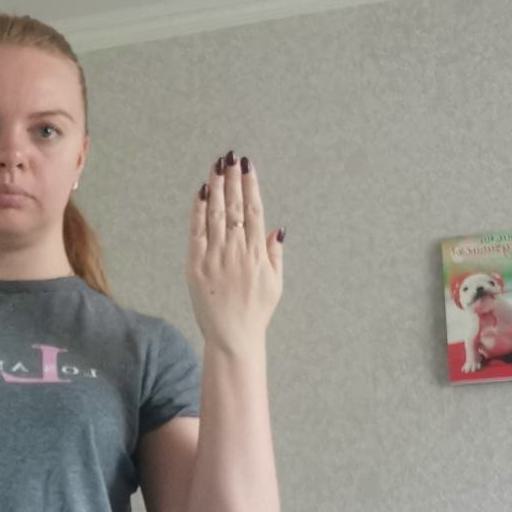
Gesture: stop_inverted